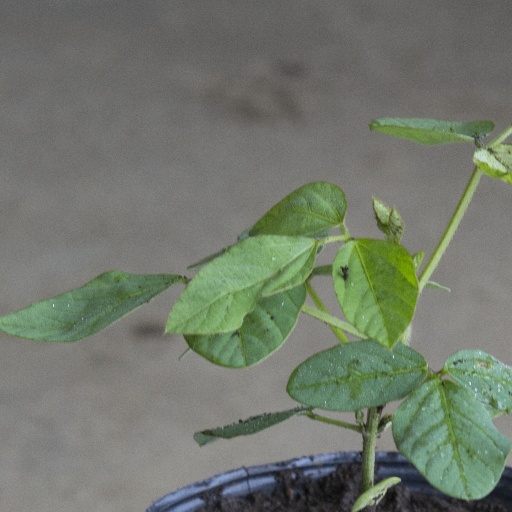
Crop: soybean